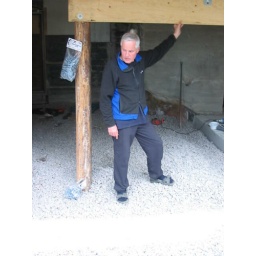
View under the house from the lake. Washed gravel evening out the floor of the future bedroom in the cellar.